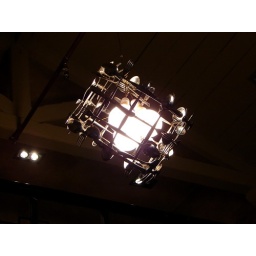
creative roof lamp in a restaurant